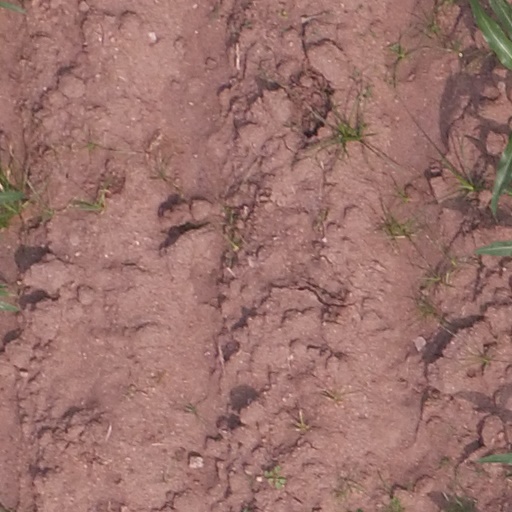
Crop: maize; corn